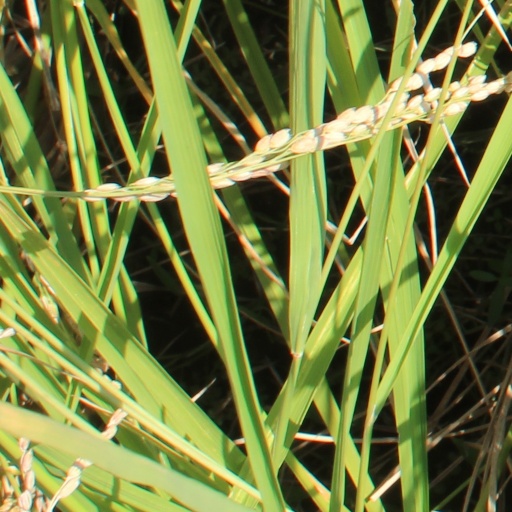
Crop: rice